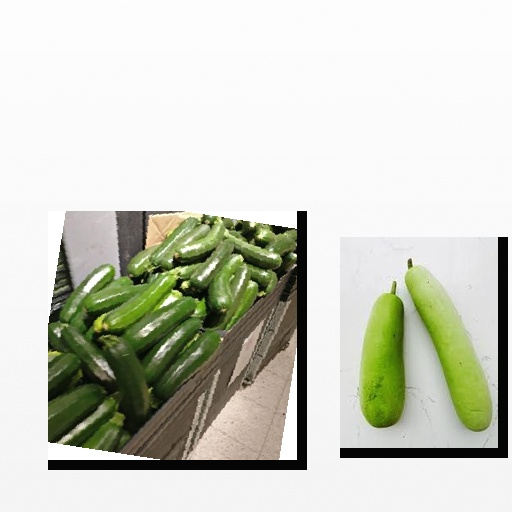
Food items: zucchini, bottle_gourd